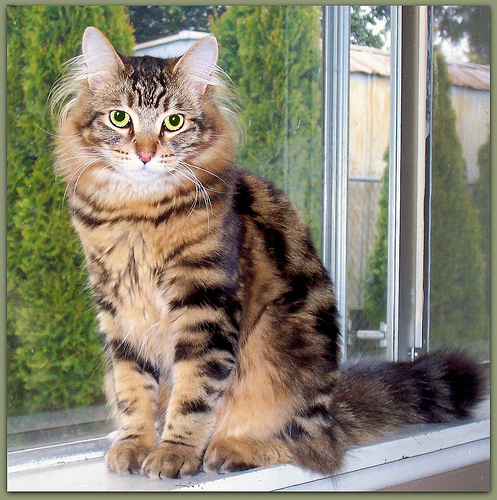
Animal: cat
Breed: maine_coon